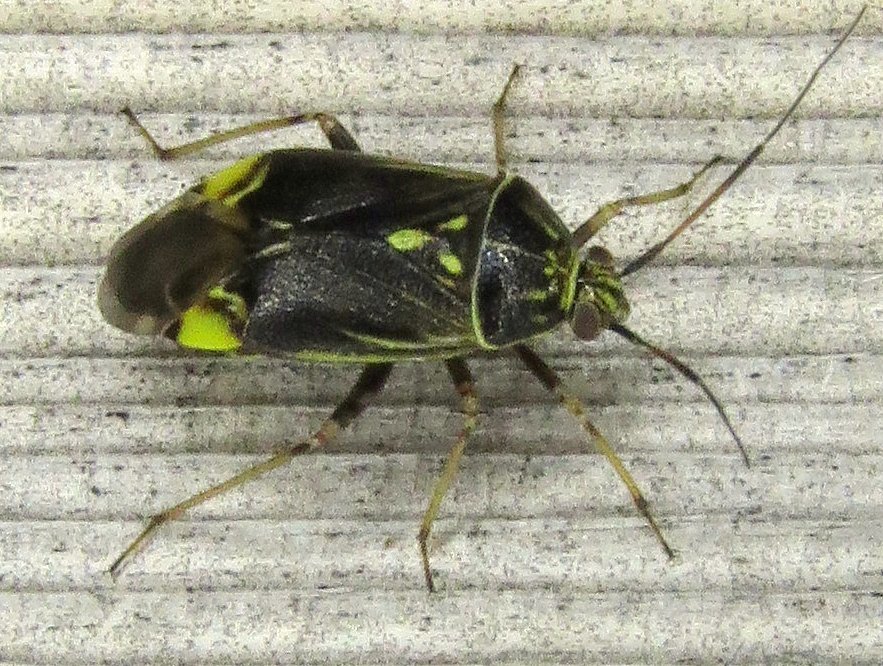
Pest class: lygus_bug